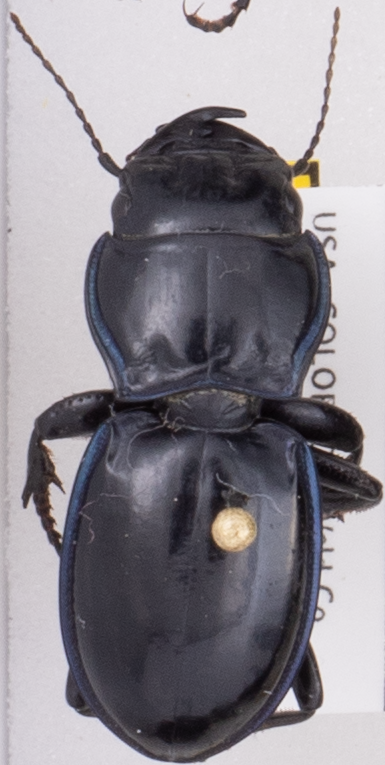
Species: Pasimachus elongatus
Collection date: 2021-07-21
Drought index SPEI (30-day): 1.93
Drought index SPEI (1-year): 0.288
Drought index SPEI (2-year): -0.46